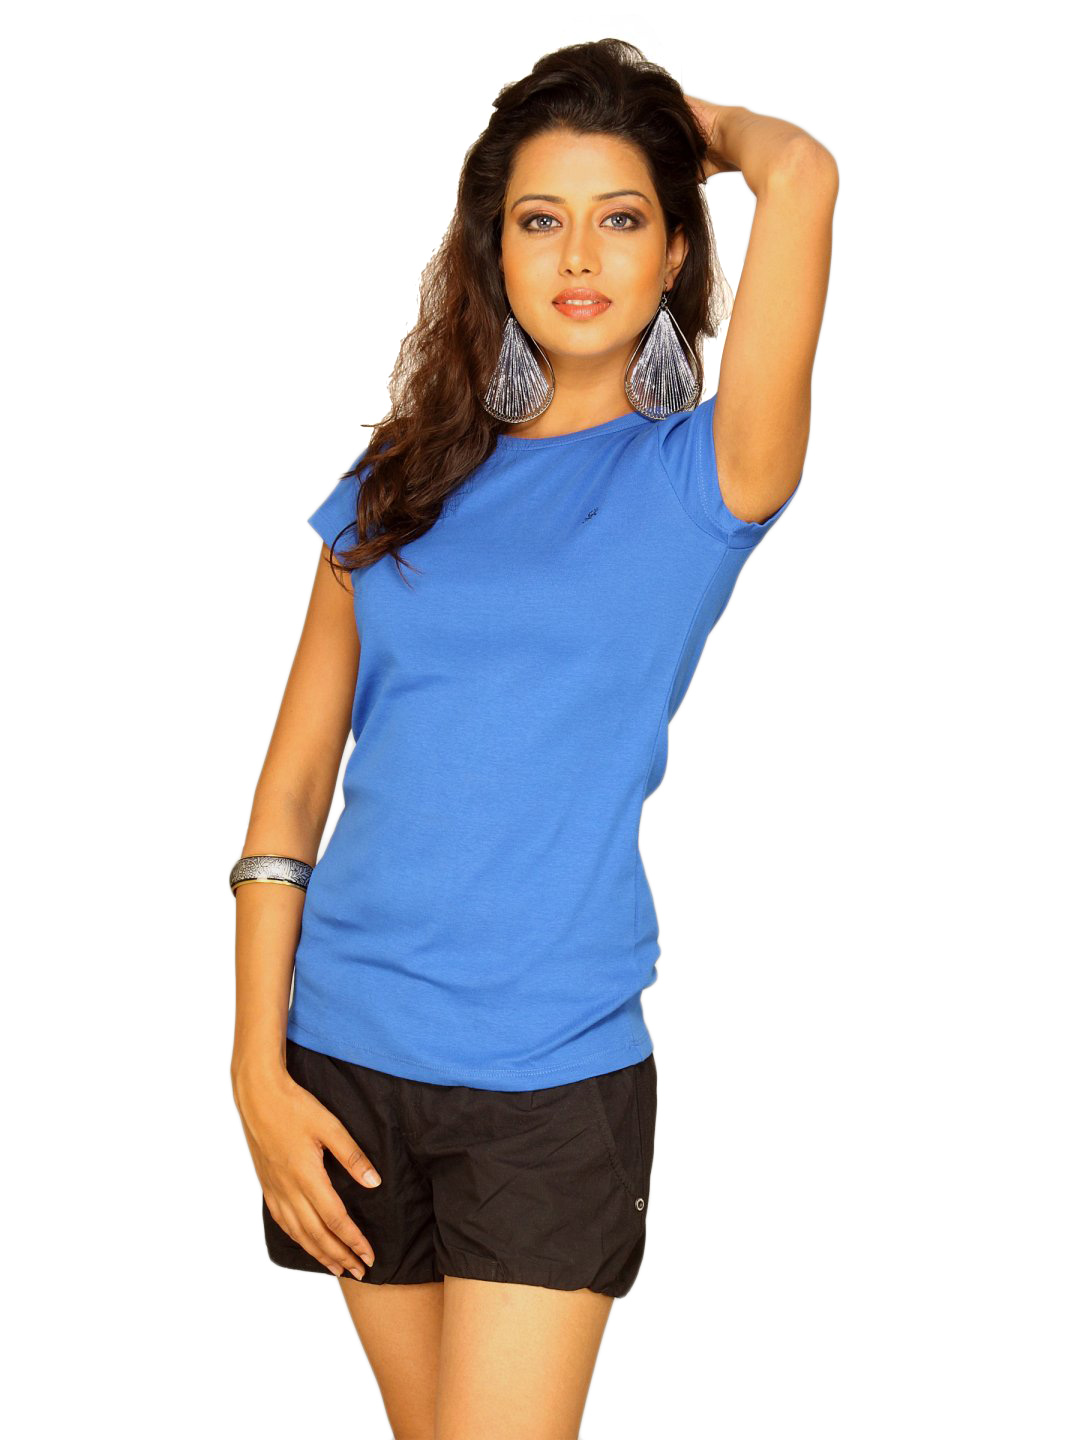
UCB Women's Basic Round Neck Blue T-shirt
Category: Apparel / Topwear / Tshirts
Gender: Women
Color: Blue
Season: Summer 2011
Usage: Casual